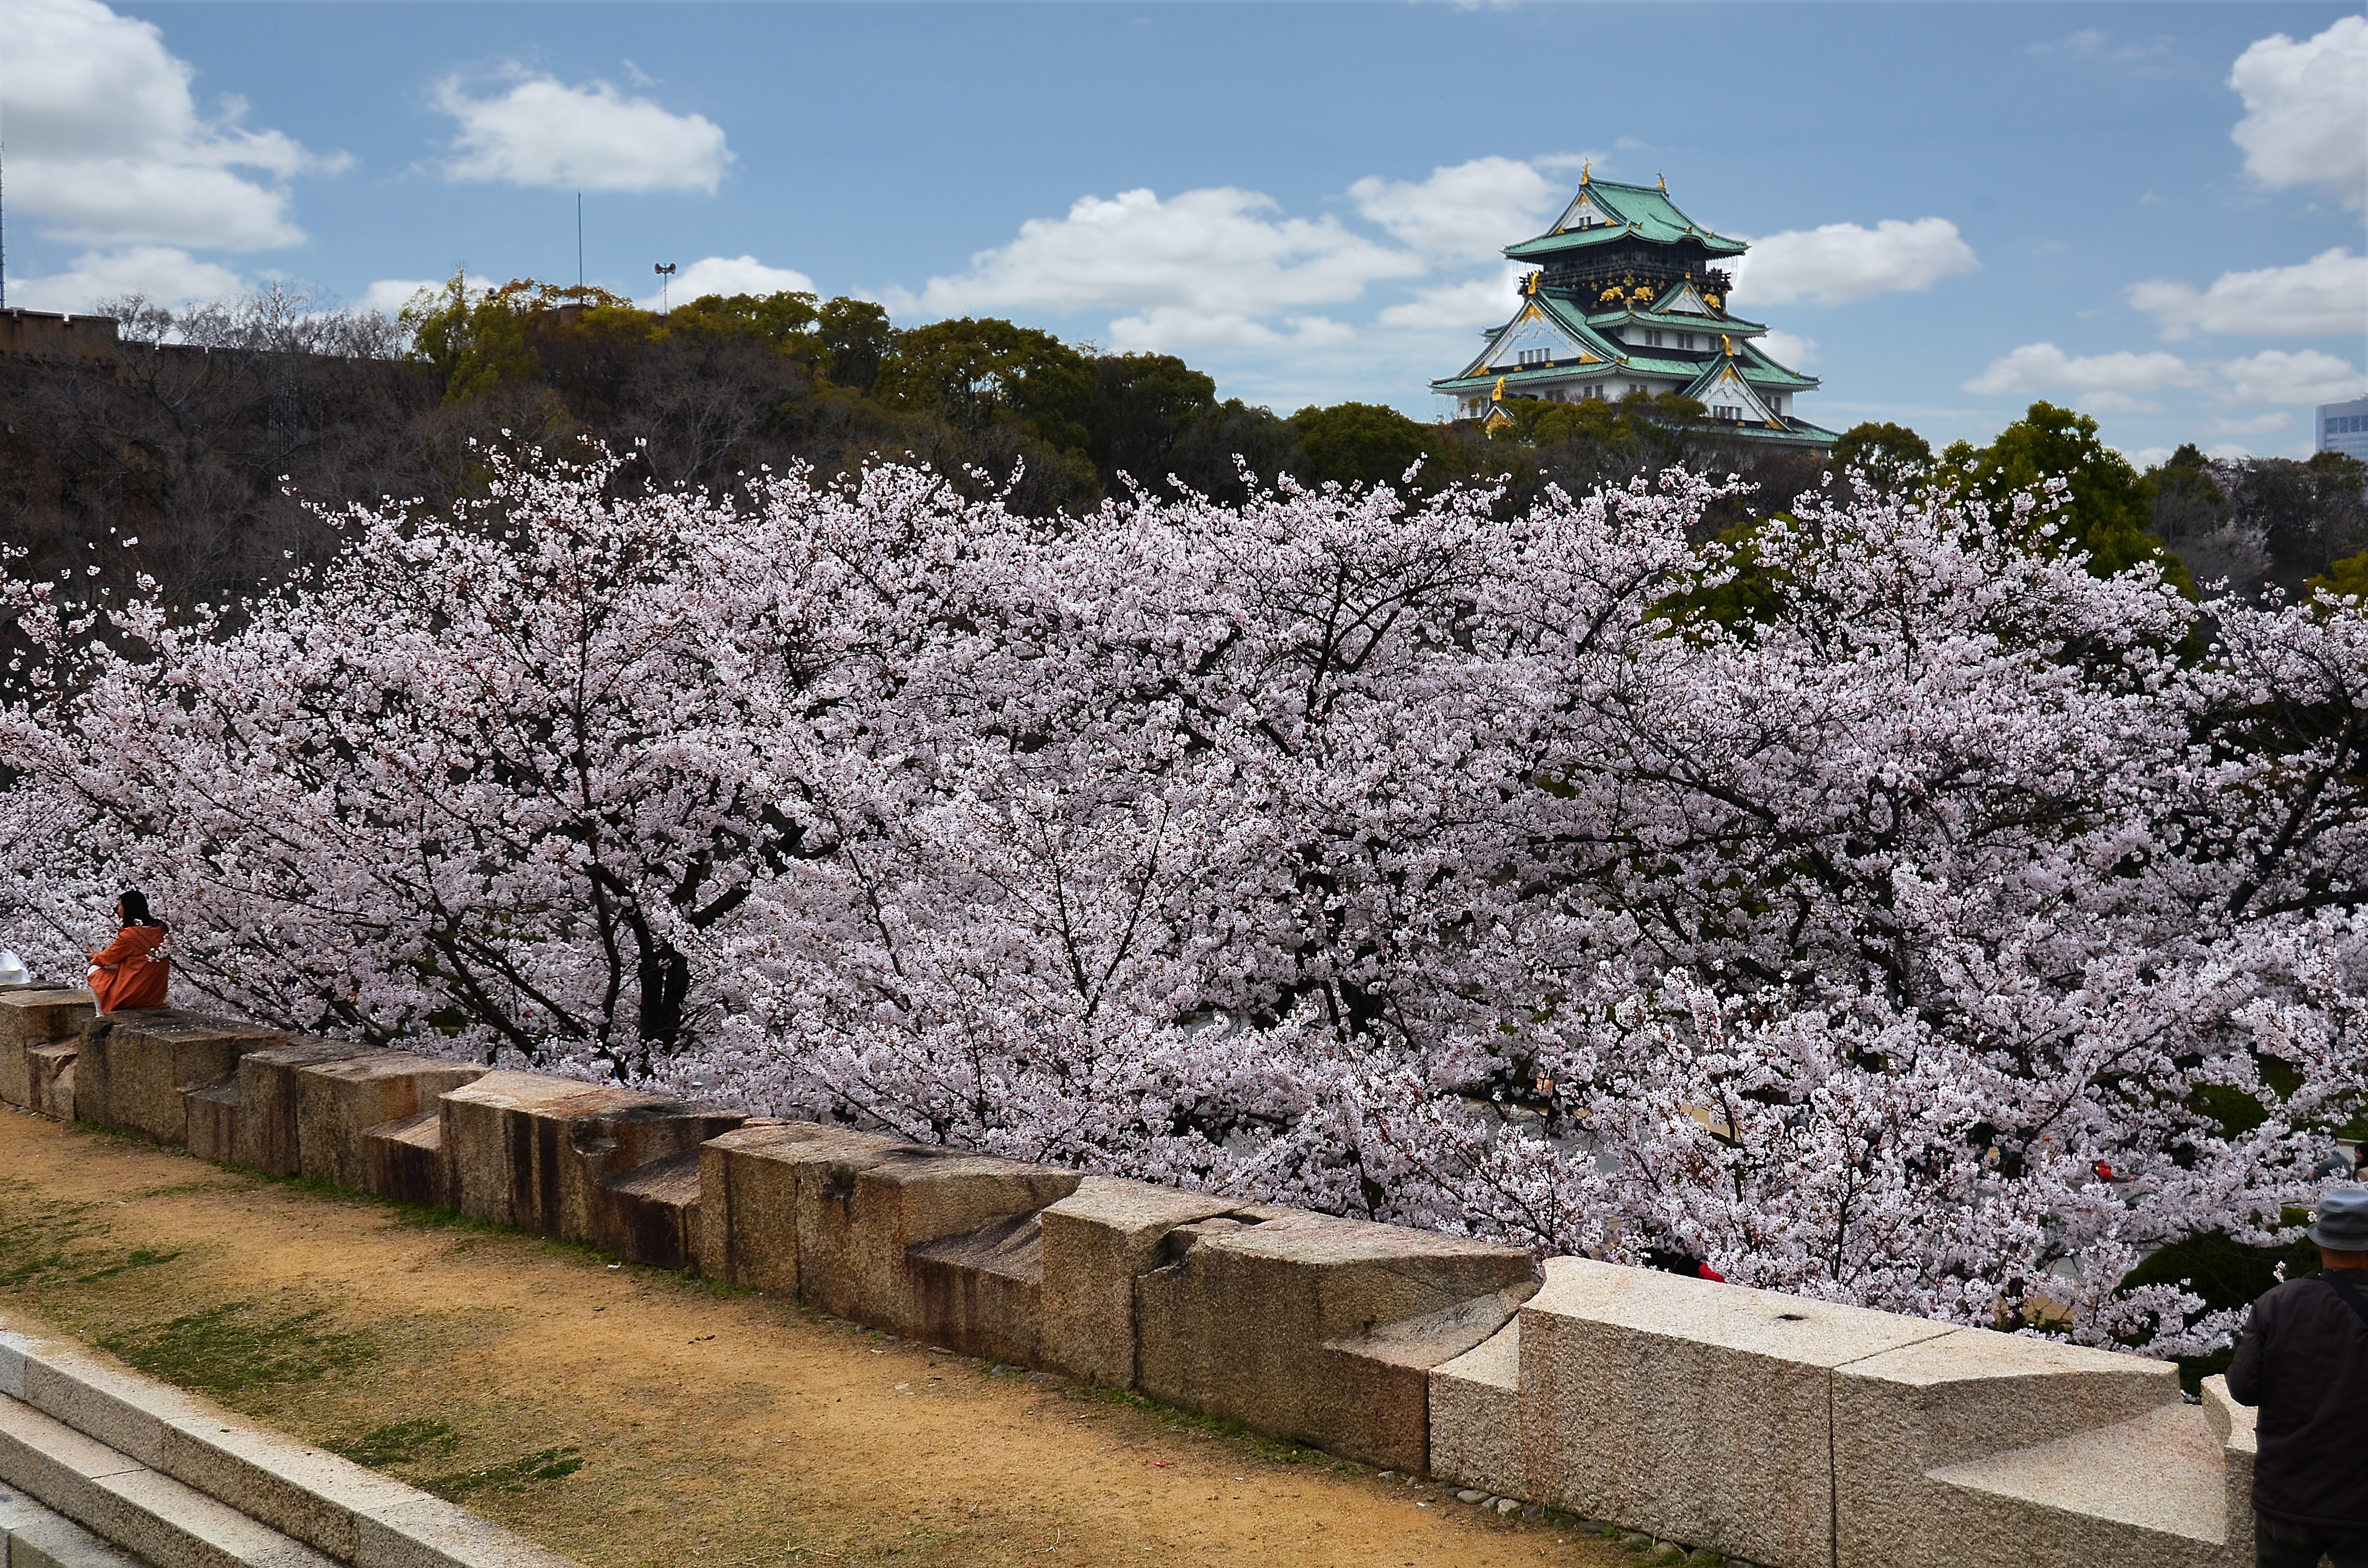
blossom, plant, flower, spring, castle, landmark, botany, blooming, garden, japan, flora, cherry blossom, japanese, kansai, osaka, cherry blossoms, osaka castle